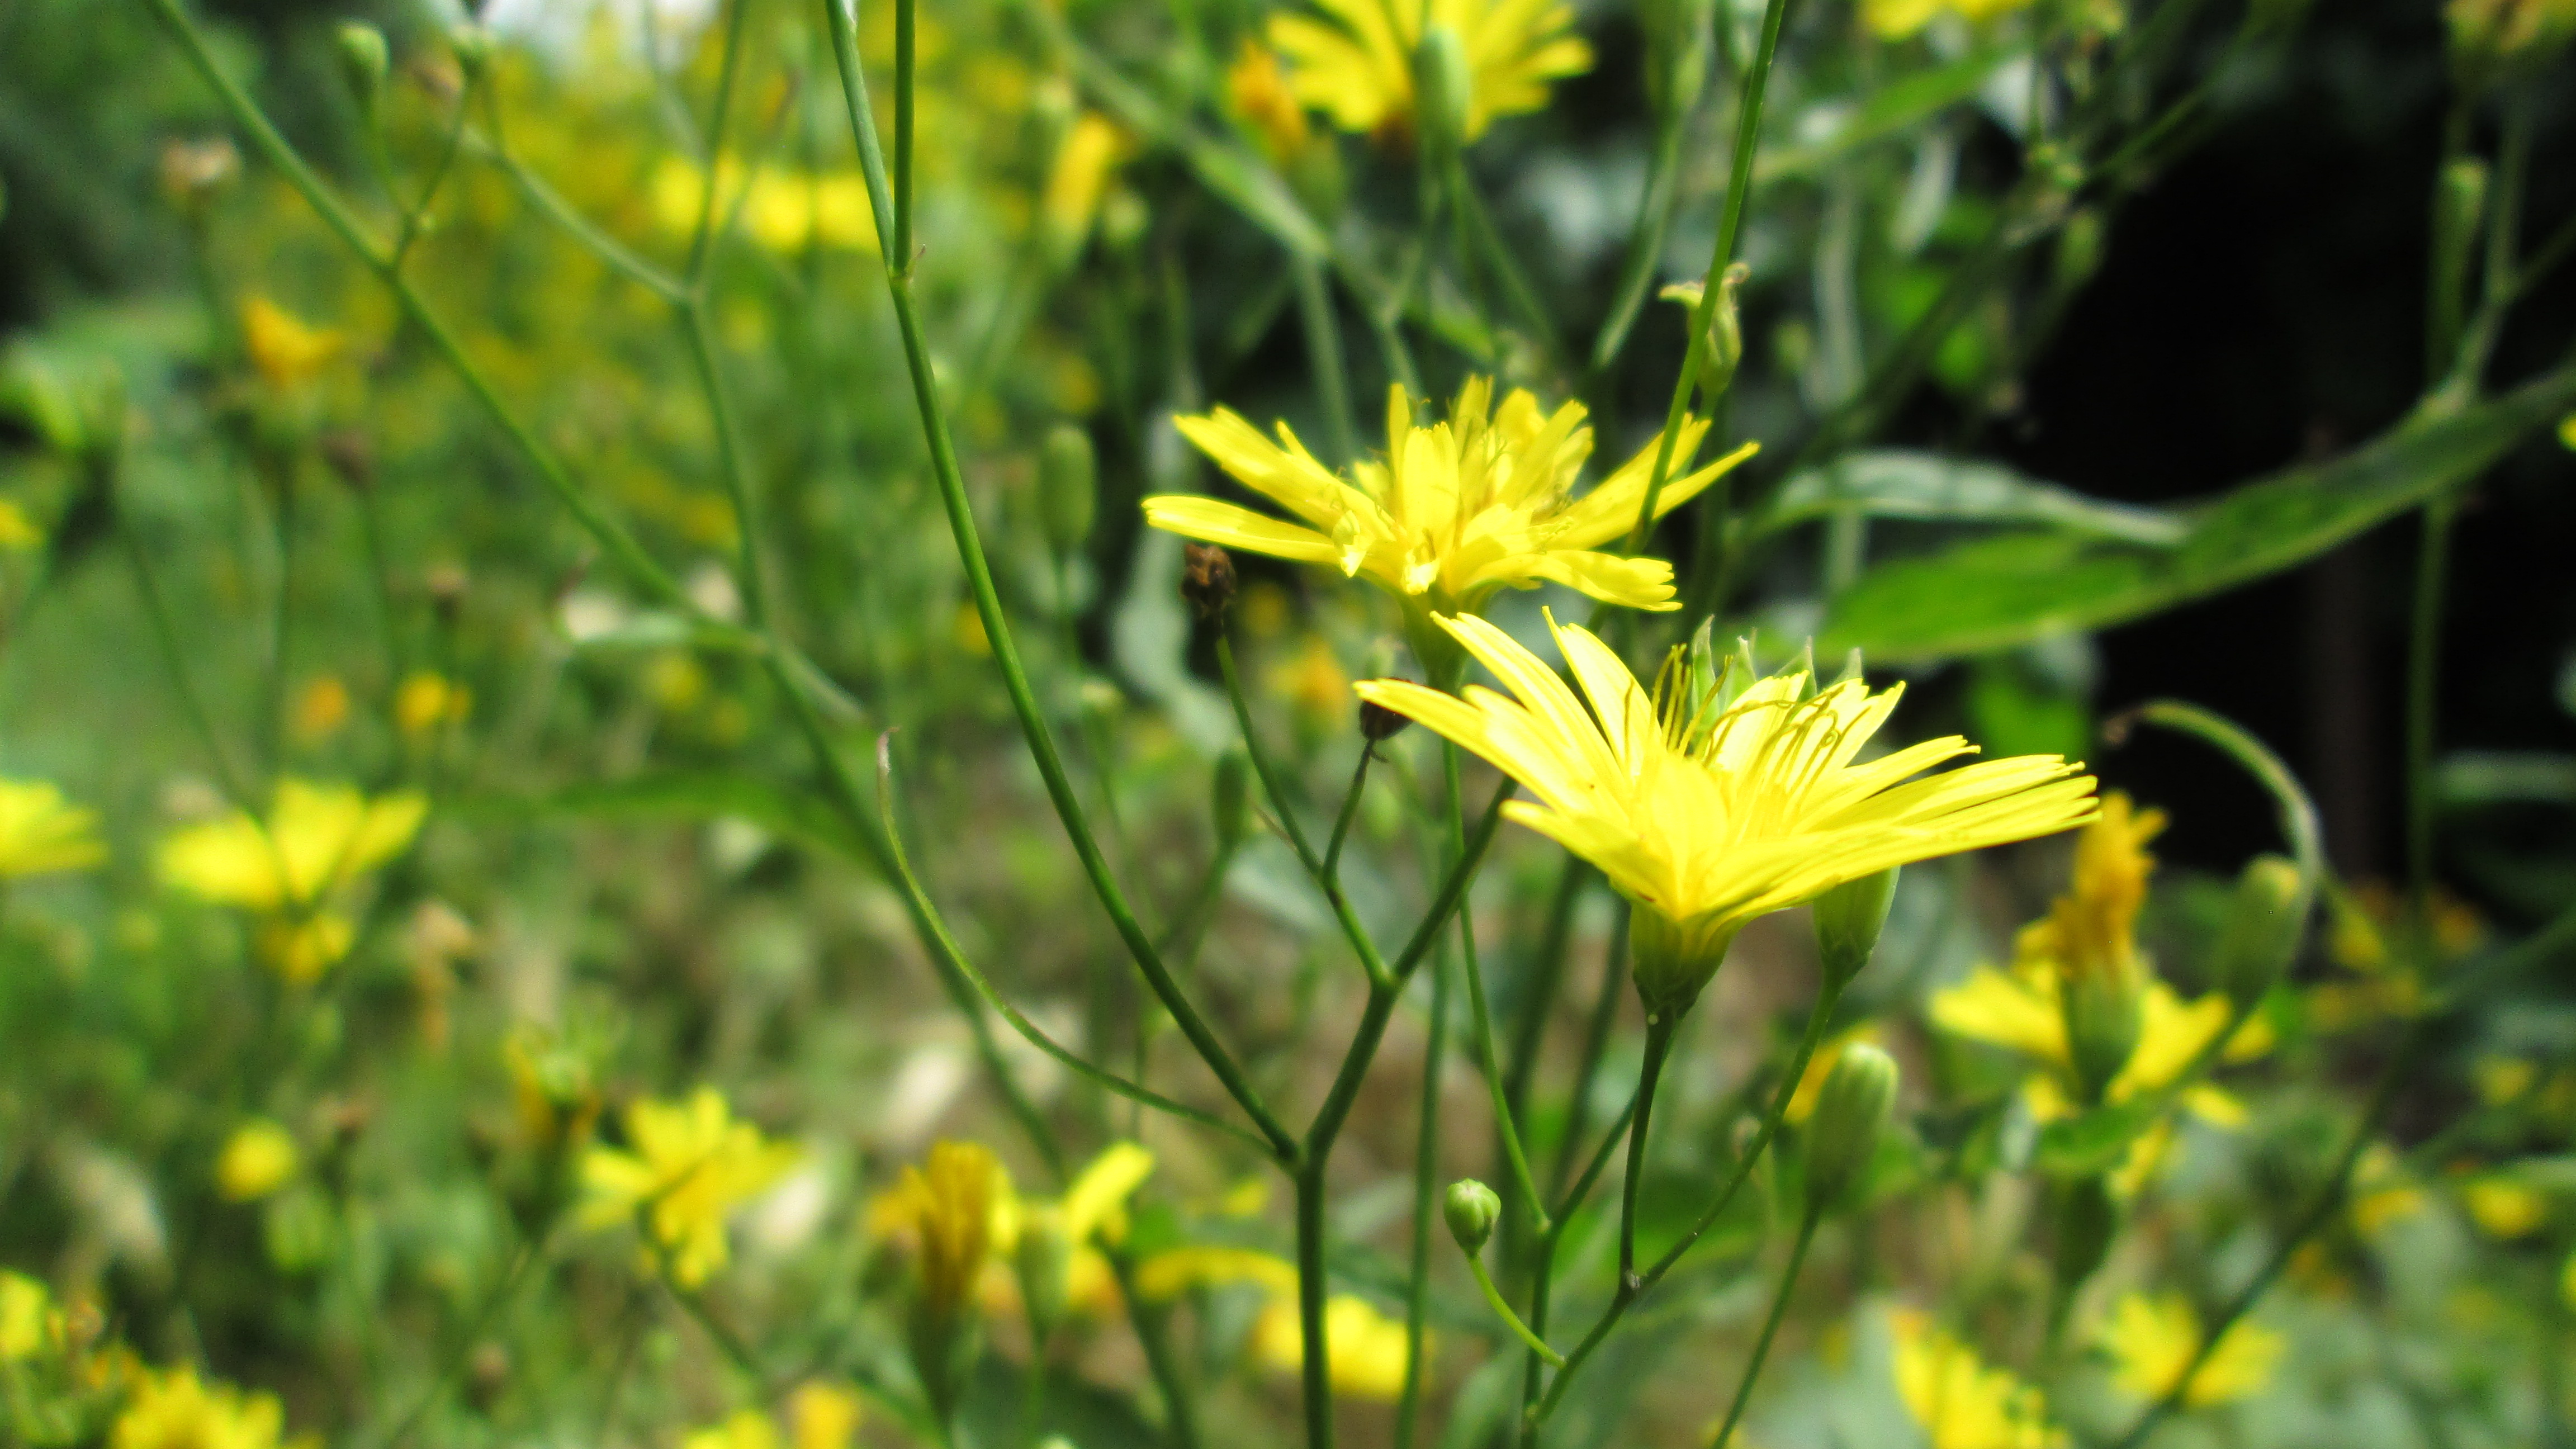
flowers, yellow, nature, beautiful, retro, vintage, story, magic, art, free, card, background, style, ecology, flower, Euryops pectinatus, plant, flowering plant, Crepis paludosa, flatweed, wildflower, jerusalem artichoke, spring, daisy family, golden samphire, petal, herb, meadow, herbaceous plant, annual plant, perennial plant